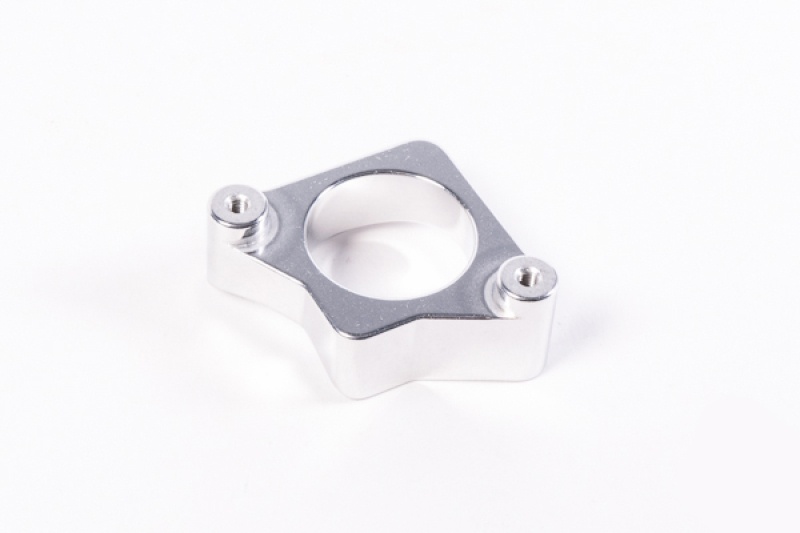
Radium Engineering Lotus Alum Weld-On Denso MAF Sensor Flange
CNC machined and polished billet 6061-T6 aluminum. Pre-Tapped M4 threads for sensor mount.
Brand: Radium Engineering
Category: Vehicles & Parts > Vehicle Parts & Accessories > Motor Vehicle Parts > Motor Vehicle Sensors & Gauges > Mass Air Flow (MAF) Sensors